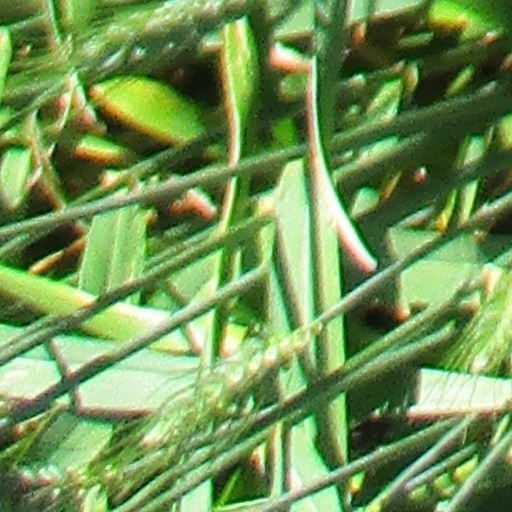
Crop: wheat